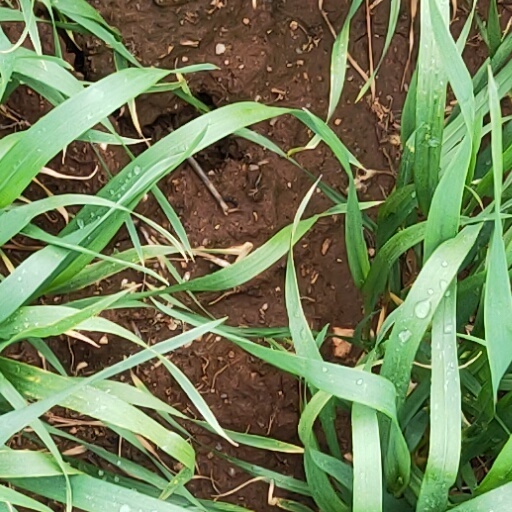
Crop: wheat